Marzēaḥ

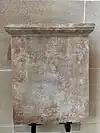
The marzēaḥ Phoenician inscription from Piraeus

And in Book of Amos 6:3–7:Ye that put far away the evil day, and cause the seat of violence to come near; That lie upon beds of ivory, and stretch themselves upon their couches, and eat the lambs out of the flock, and the calves out of the midst of the stall; That chant to the sound of the viol, and invent to themselves instruments of music, like David; That drink wine in bowls, and anoint themselves with the chief ointments: but they are not grieved for the affliction of Joseph. Therefore now shall they go captive with the first that go captive, and the marzēaḥ of them that stretched themselves shall be removed.The biblical narrative objects the marzēaḥ, probably because of its popularity among the neighboring nations. Amos' description of the customs was tendentious. The Septuagint translated "house of marzēaḥ" in Jeremiah as θίασον, meaning "mourning feast", and "marzēaḥ of them that stretched themselves" in Amos is translated as χρεμετισμὸς, meaning "horse whinnying", for that was the sound of the drunken debauchery.